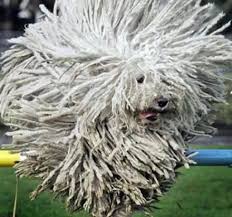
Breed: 318-n000115-komondor